Motilal (actor)

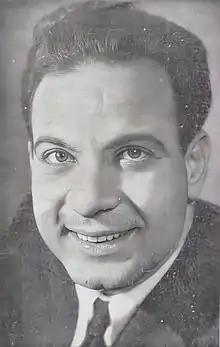

Motilal Rajvansh (4 December 1910 – 17 June 1965) was an Indian actor and the winner of Filmfare Best Supporting Actor Award for "Devdas" (1955) and "Parakh" (1960). He is credited with being among Hindi cinema's first natural actors.